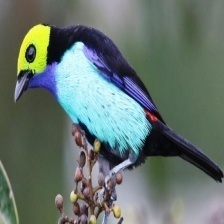
Species: PARADISE TANAGER
Scientific name: TANGARA CHILENSIS